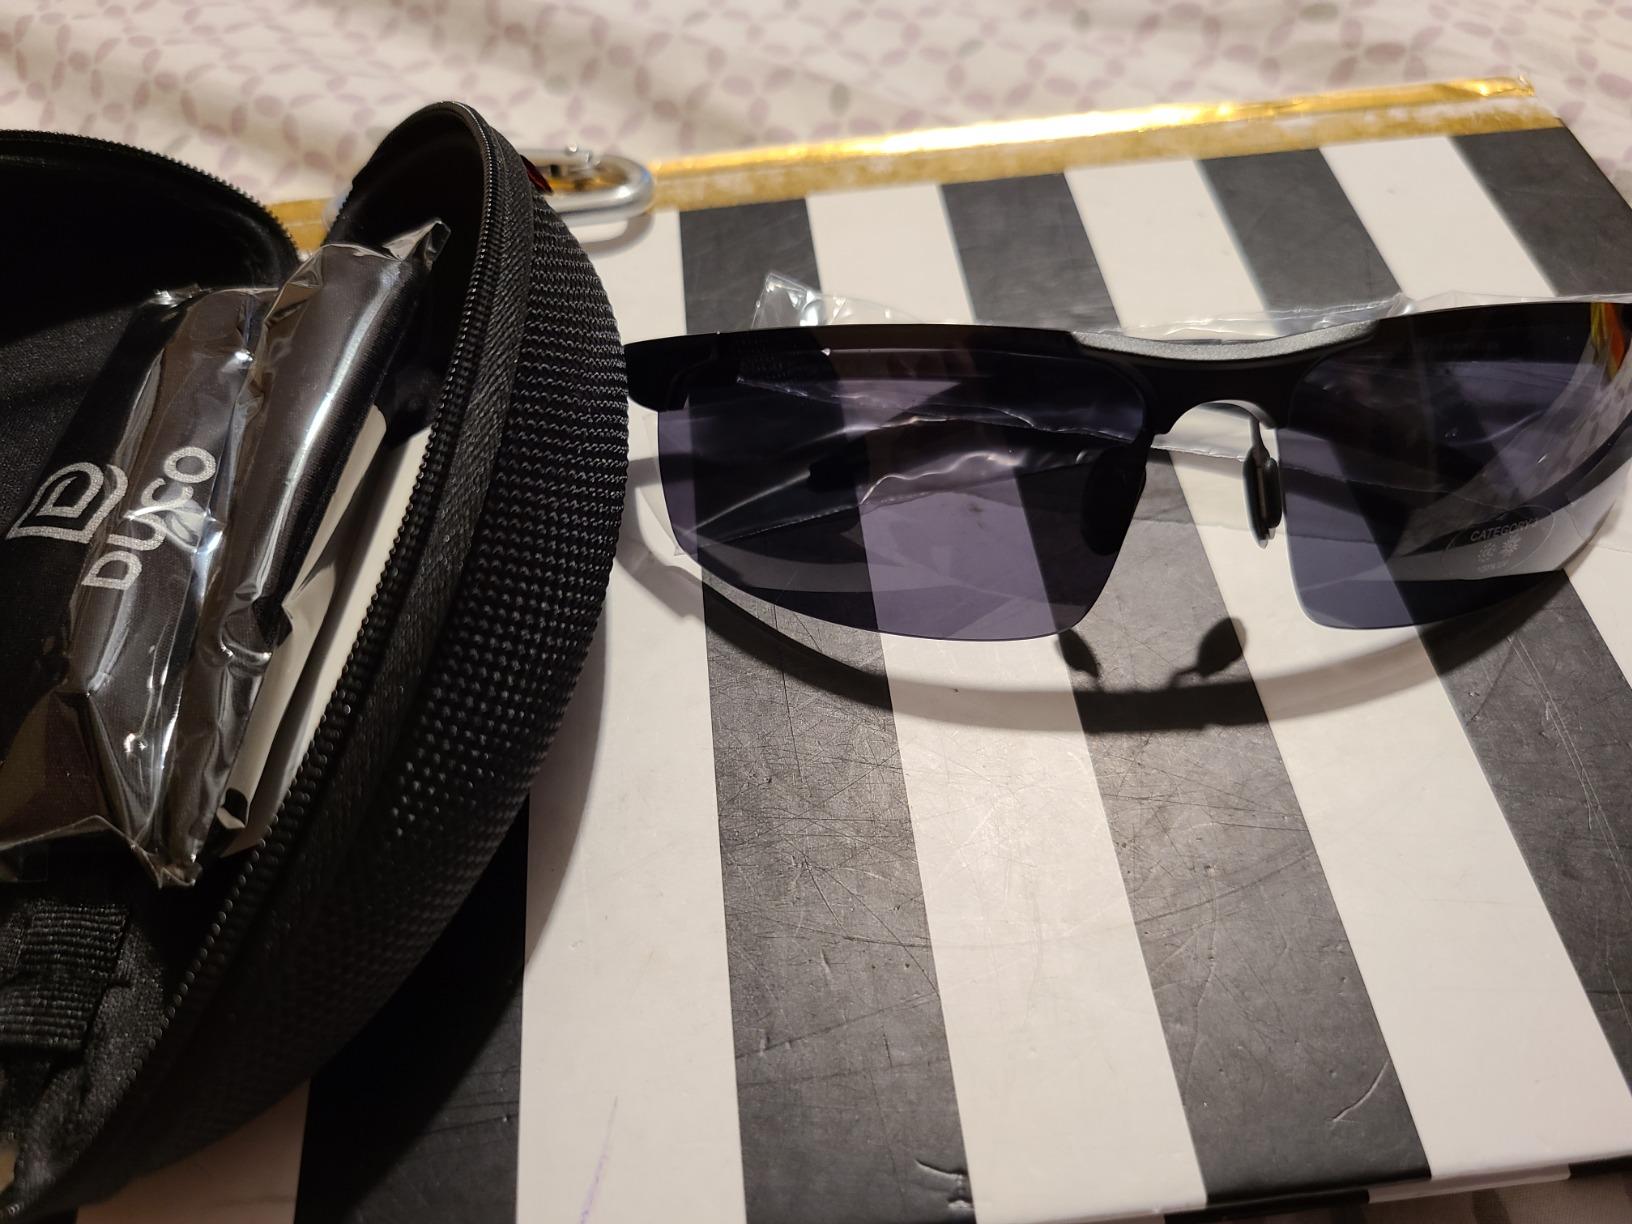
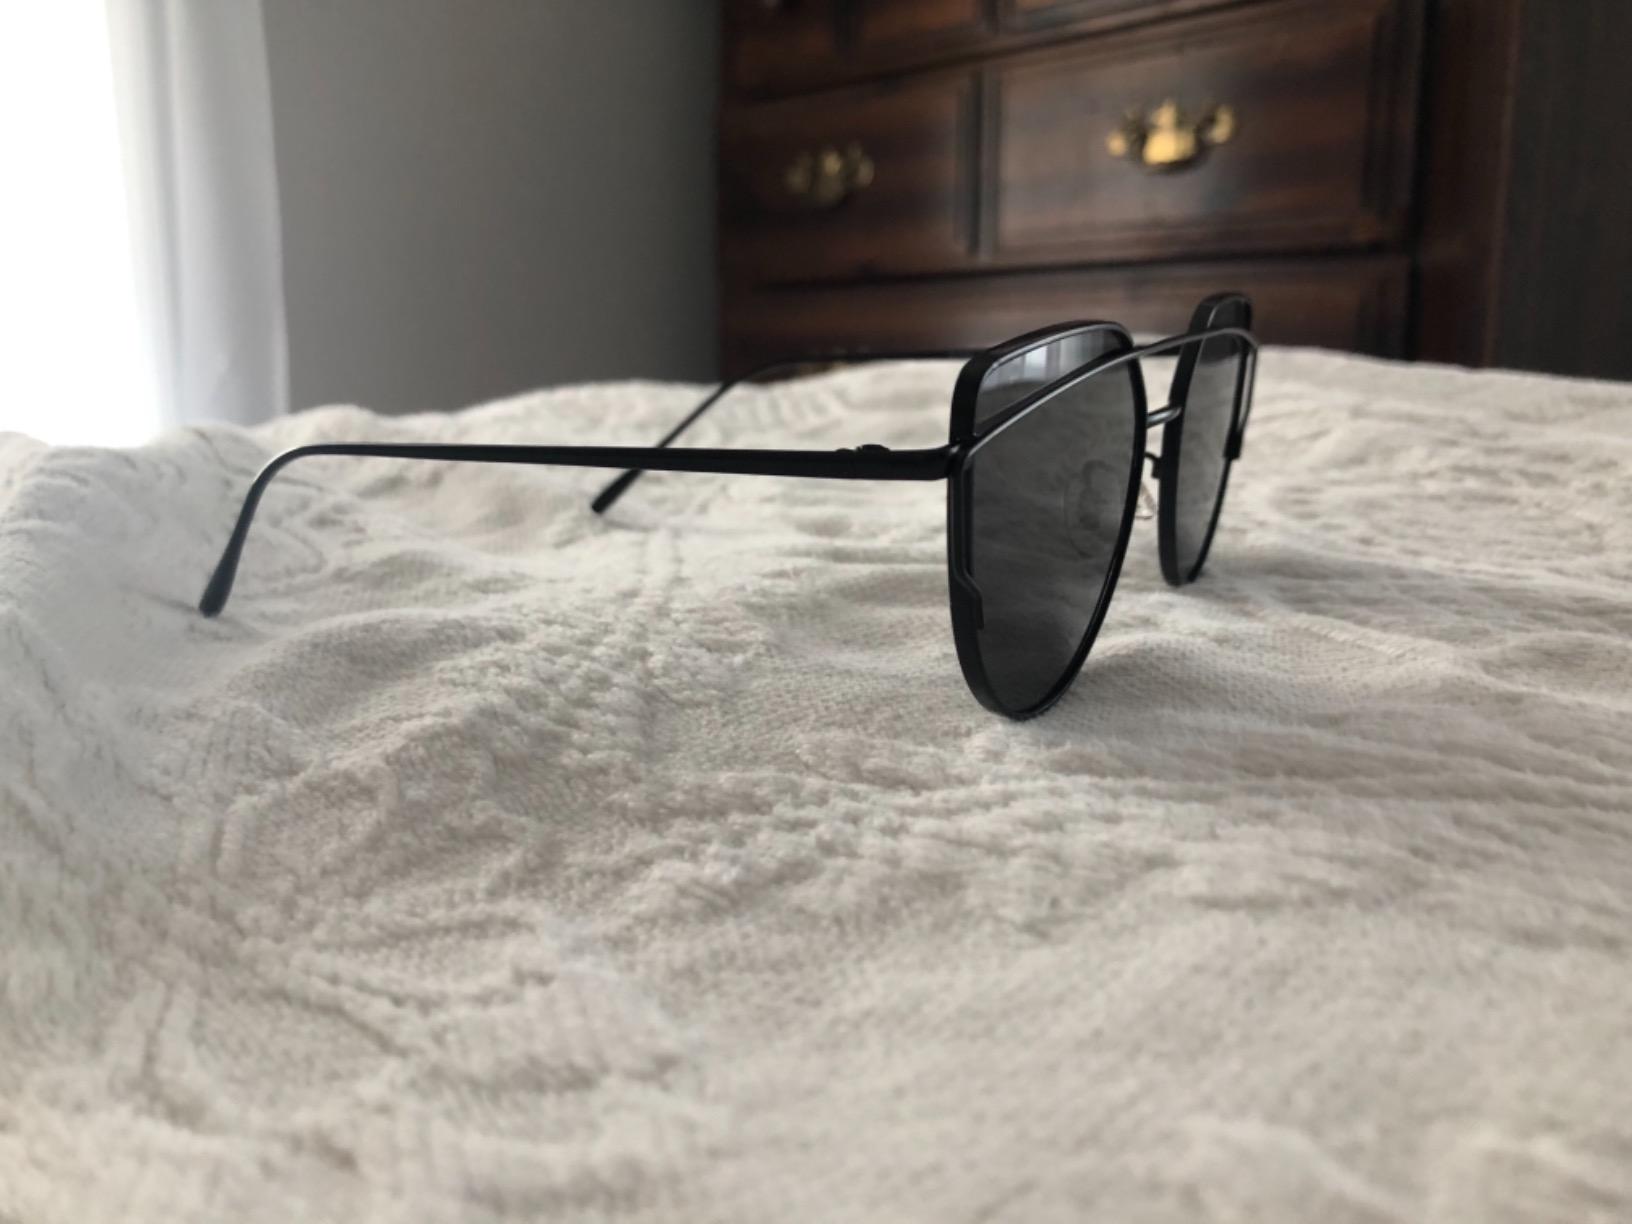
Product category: accessories_sunglasses
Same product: no